Charleston City Hall (South Carolina)

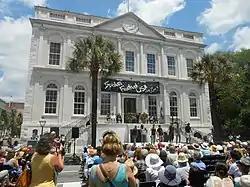
Spoleto Festival's opening ceremony is held at City Hall each year

The Charleston City Hall is a building designed by Gabriel Manigault. The city bought the building and began using it as Charleston's City Hall in 1819, making it the second longest serving city hall in the United States (second only to New York City's).